Convicts in Australia

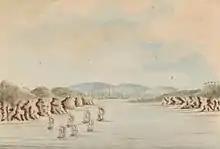
The First Fleet arrives in Botany Bay, 21 January 1788, by William Bradley (1802).

Each parish had a watchman, but British cities did not have police forces in the modern sense. Jeremy Bentham strongly promoted the idea of a circular prison, but the penitentiary was seen by many government officials as a peculiar American concept. Virtually all malefactors were caught by informers or denounced to the local court by their victims. Pursuant to the so-called "Bloody Code", by the 1770s some 222 crimes in Britain carried the death penalty. Almost all of these were crimes against property, including such offences as the stealing of goods worth over 5 shillings, the cutting down of a tree, the theft of an animal, even the theft of a rabbit from a warren.